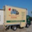
Label: truck